Queens Surface Corporation

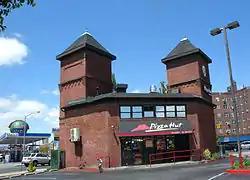
Partial remains of the former Steinway/New York and Queens County Railway car barn in Woodside. Now a Pizza Hut franchise.

The New York and Queens County Railway (NY&QC) became the largest trolley line in Queens in 1896, through the consolidation of four previous streetcar operators: Flushing and College Point Electric Railway, Long Island City and Newtown Railway, Newtown Railway, and the original Steinway Railway Company. It served Long Island City, Woodside, Astoria, North Beach, College Point, Jamaica, and even the Queensboro Bridge. Between 1903 and 1922, the NY&QC became an affiliate of the Interborough Rapid Transit Company. On June 24, 1930, the Woodside Car barn was hit with a massive fire that destroyed much of their fleet, along with the fleet of their competitors, the Steinway Railway ("see below").